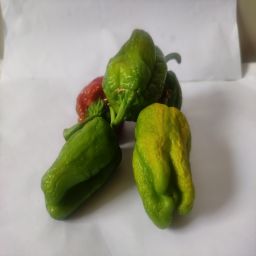
Crop: Bell Pepper
Quality: Old